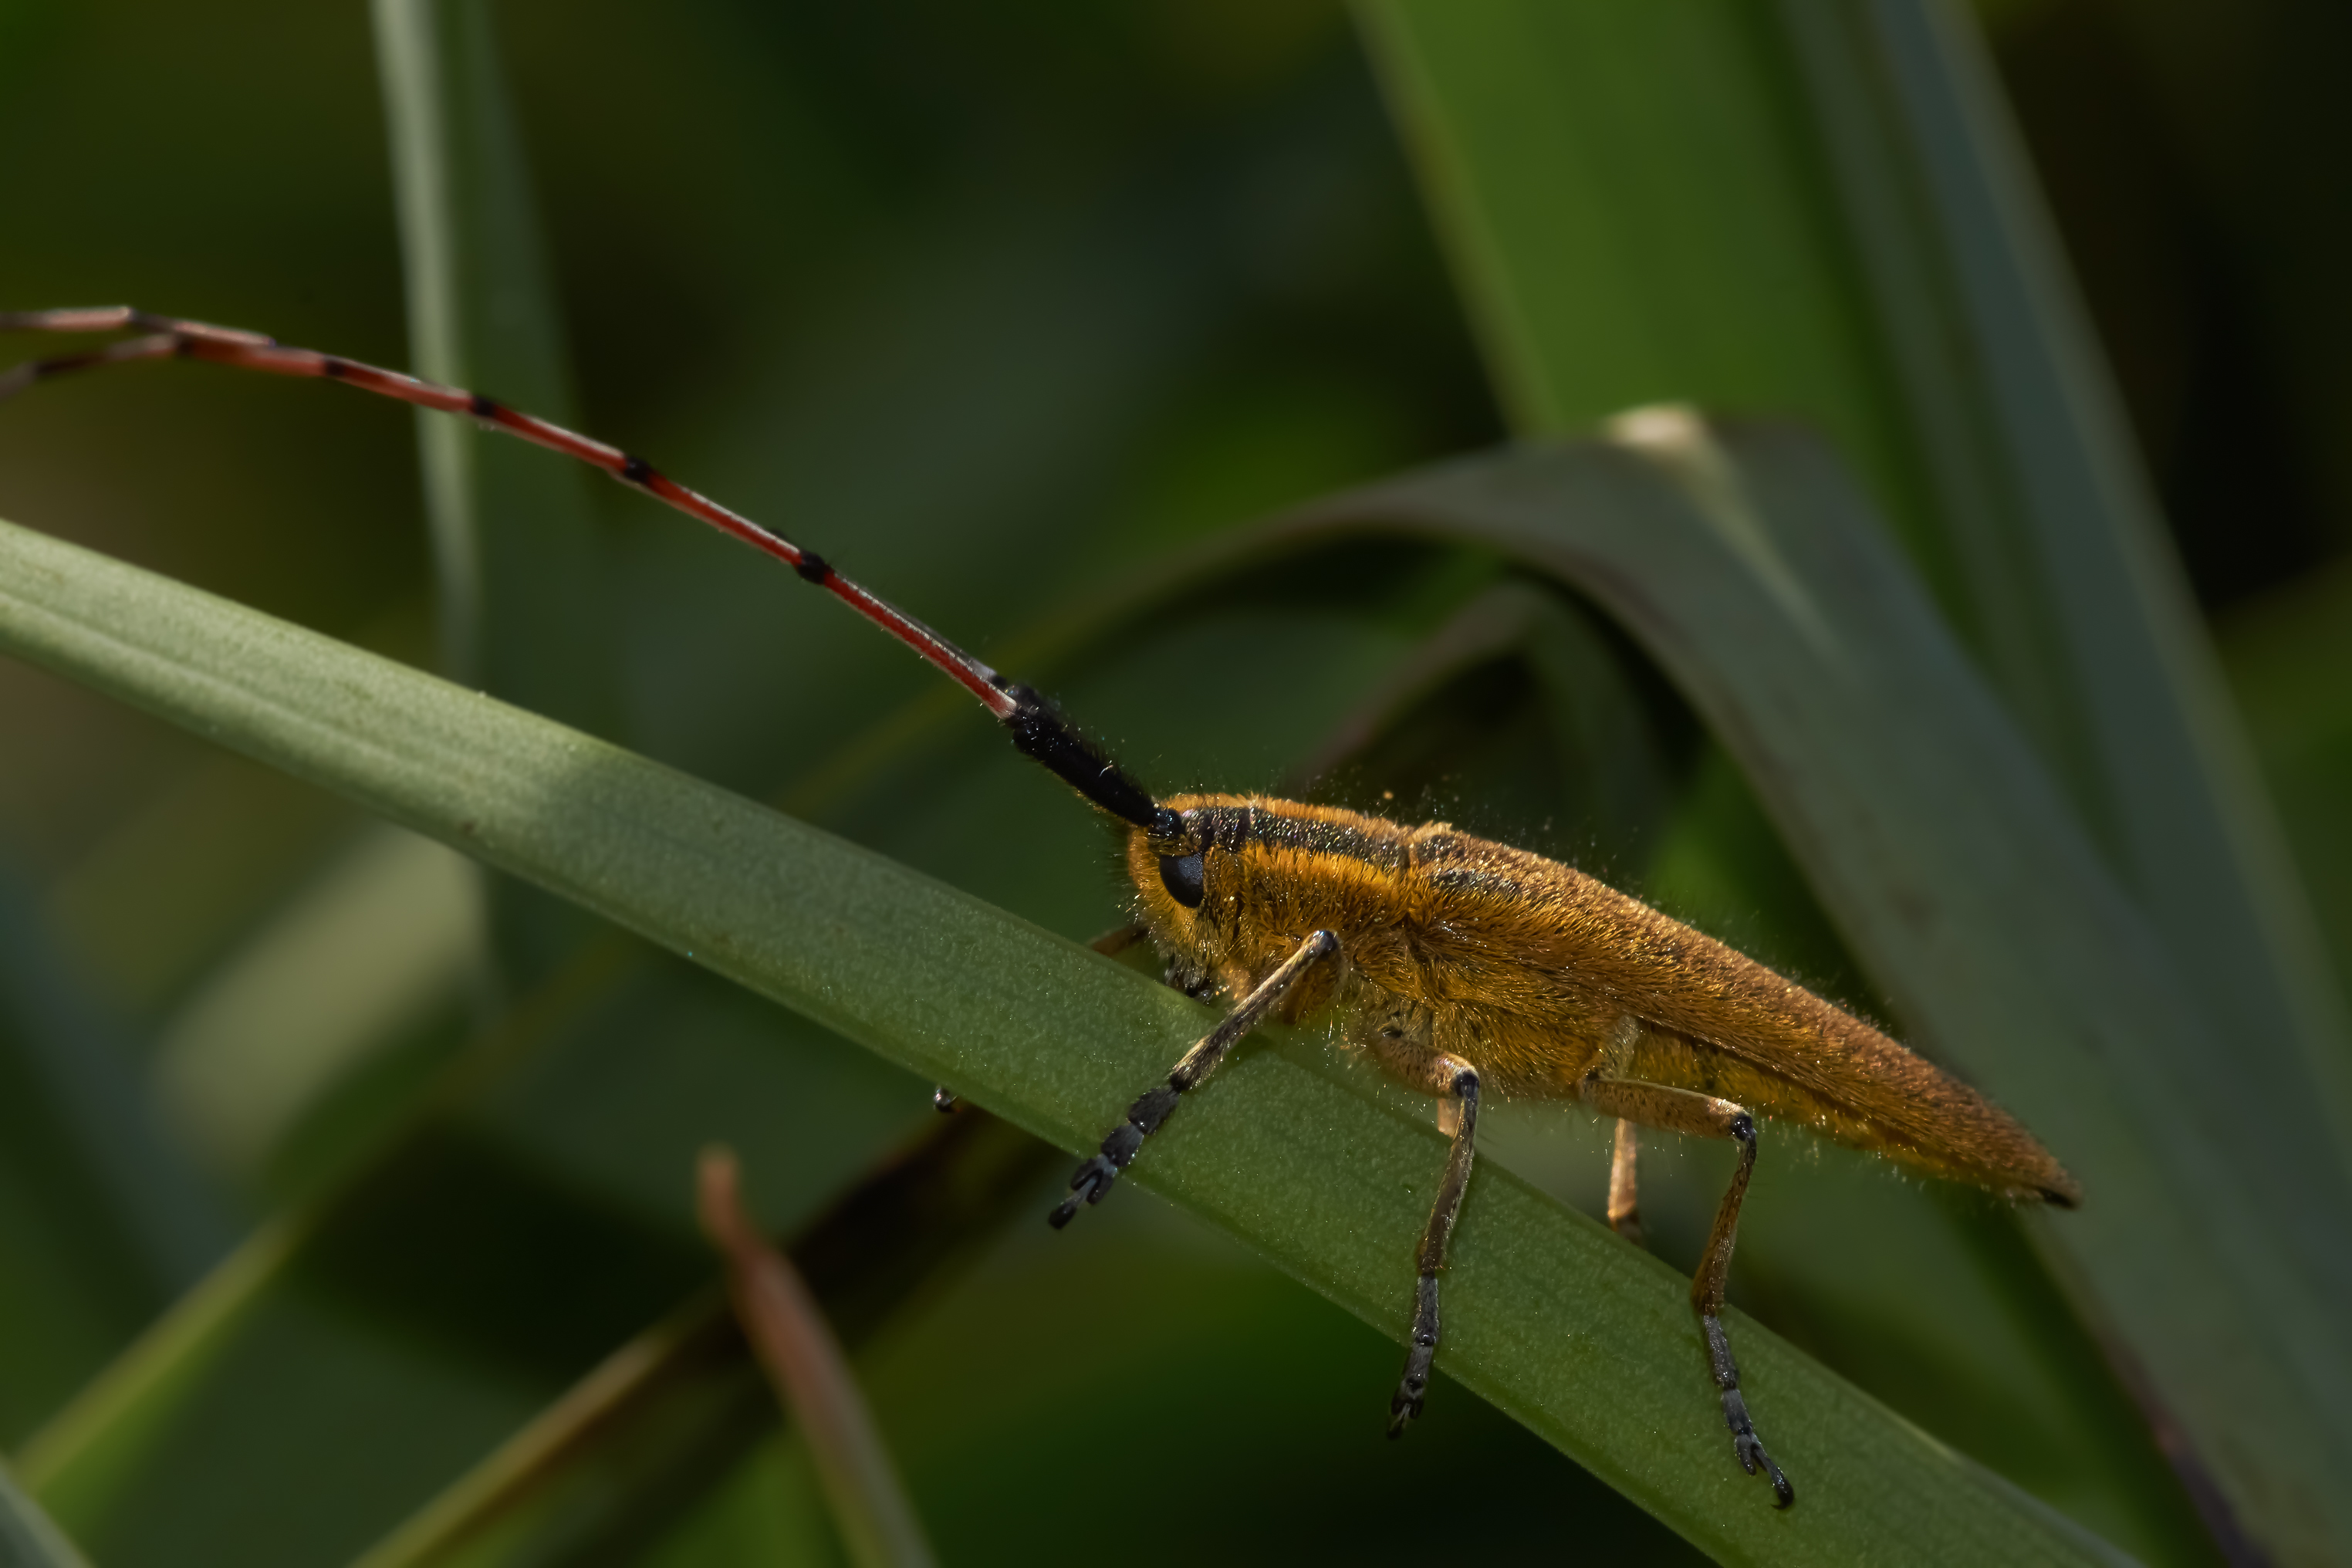
nature, photography, leaf, photo, green, insect, macro, fauna, invertebrate, close up, 100mm, animals, naturaleza, a77, minolta, damselfly, grasshopper, locust, g, ggl1, gaby1, xovesphoto, animales, sonya77, minolta100mm, gphoto, xelodegalicia, macro photography, arthropod, gabrielcoru a, plant stem, net winged insects, cricket like insect